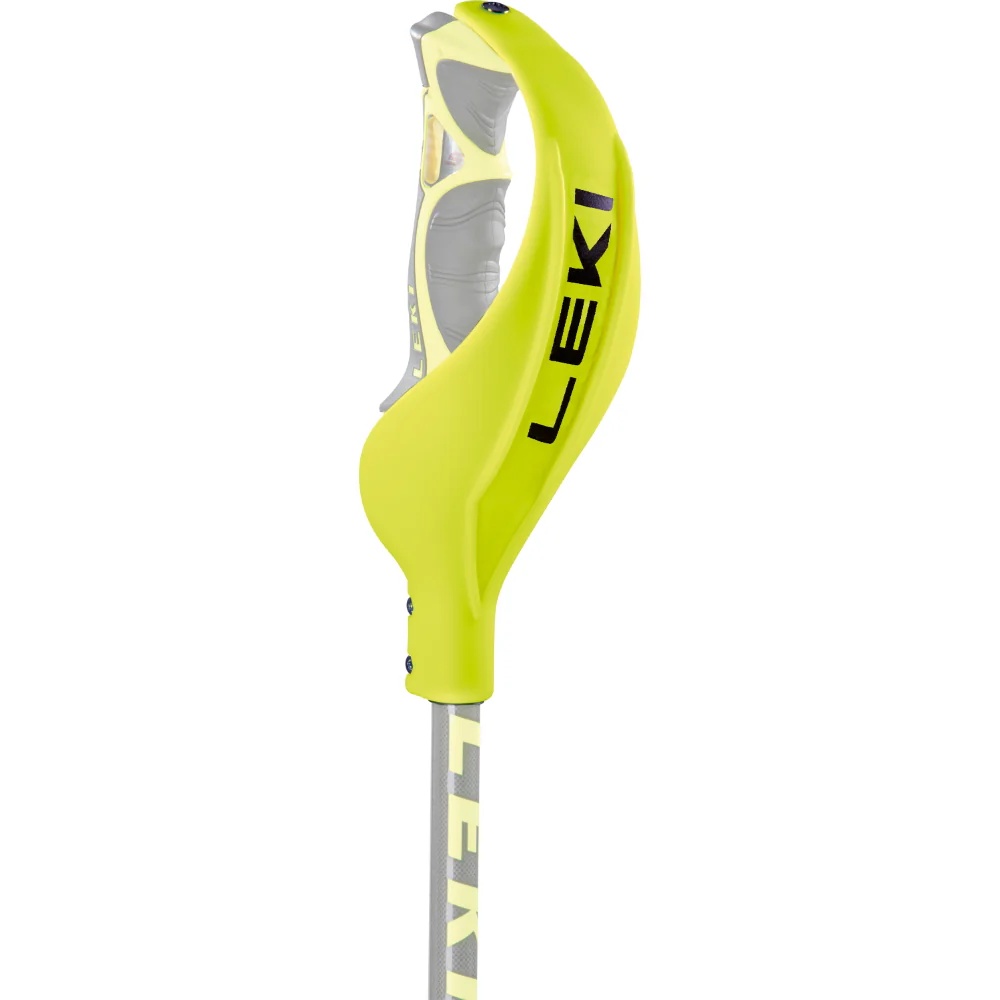
Gate guard closed lite
La coque de garde est livrée avec le matériel de montage.
Brand: Leki
Category: Sporting Goods > Outdoor Recreation > Camping & Hiking > Hiking Pole Accessories > Hiking Pole Hand Guards